Hayley Lever

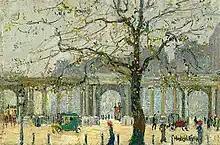
"Street Scene", ca 1910

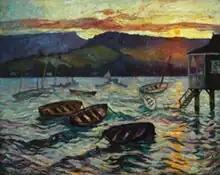
"Harbor scene" sold at auction for $159,625 in 2005

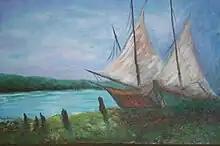
"Summer Sailboats", 1940

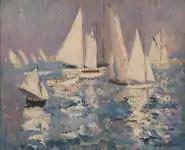
"Nantucket Yachting Season", Oil on board

Lever's maternal grandfather Richard Hayley, owner of Bowden Tannery, died in 1882, and the subsequent inheritance was sufficient for Lever to finance a trip to England in 1899 to further his career in painting. He moved to St. Ives, a fishing port and artistic colony on the Cornish coast. The town's reputation as a centre for marine painting was largely due to Julius Olsson, who became a prominent British seascape painter. In St. Ives, Lever shared a studio with Frederick Judd Waugh, and studied painting techniques under the Impressionists Olsson and Algernon Talmage. Lever also painted in the French port villages of Douarnenez and Concarneau, Brittany, directly across the English Channel from St. Ives.